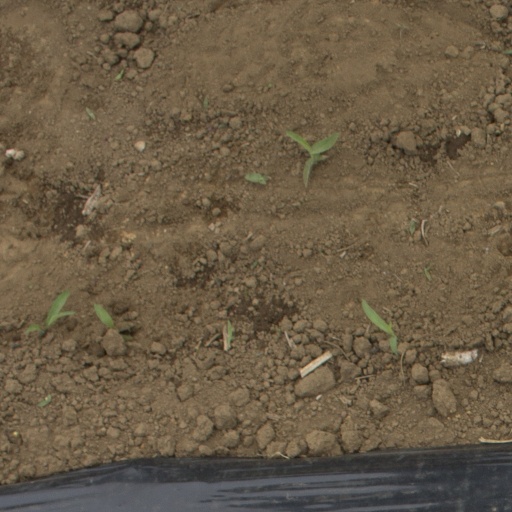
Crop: Jerusalem artichoke